Otomi

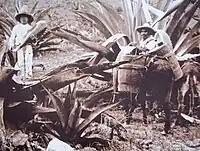
Tlachiqueros otomíes de Tequixquiac

During Mexico's War of Independence, the Otomi sided with the rebellion as they wanted their land back that was taken from them under the encomienda system.